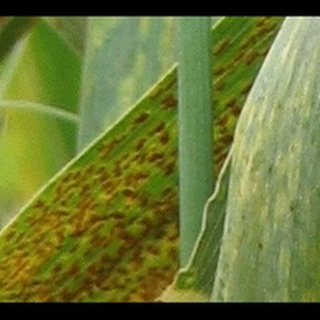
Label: wheat_brown_rust